Prototaxites

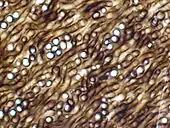
The microstructure of "Prototaxites" under a light microscope

With a diameter of up to , and a height reaching , "Prototaxites" fossils are remnants of by far the largest organism discovered from the period of its existence. Viewed from afar, the fossils take the form of tree trunks, spreading slightly near their base in a fashion that suggests a connection to unpreserved root-like structures. Infilled casts which may represent the spaces formerly occupied by "roots" of "Prototaxites" are common in early Devonian strata.